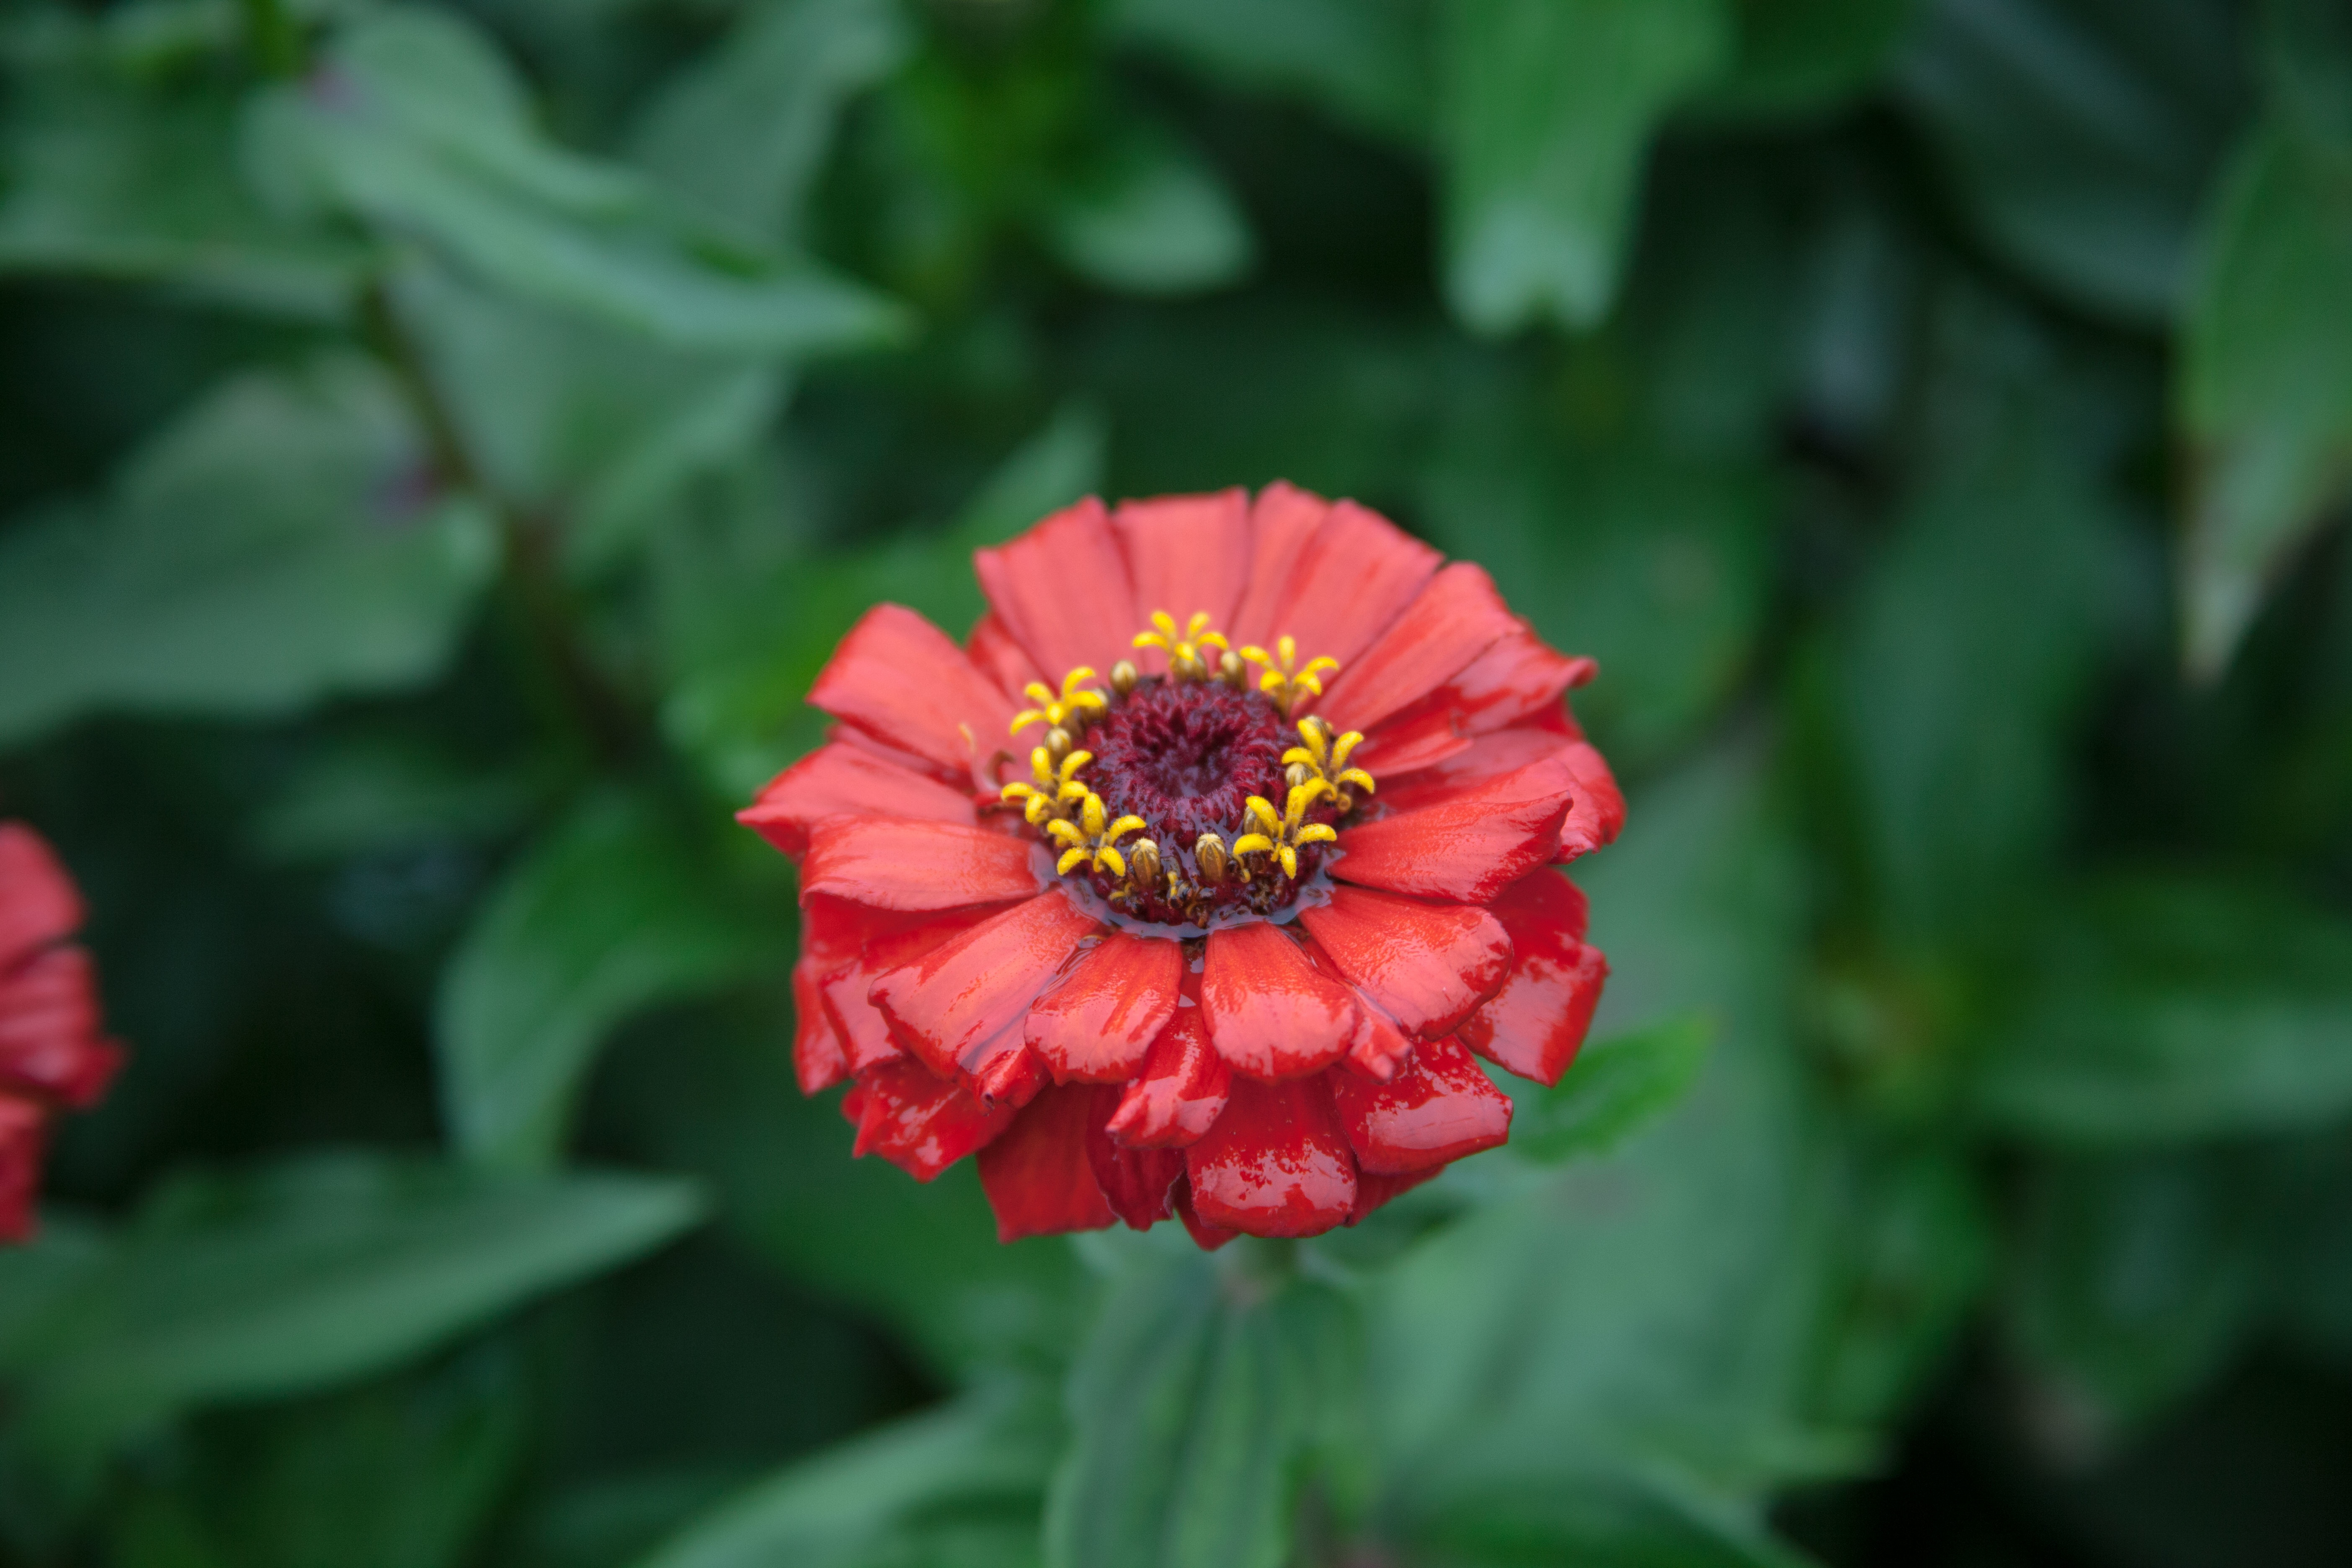
nature, plant, field, flower, petal, red, botany, flora, wildflower, macro photography, flowering plant, daisy family, annual plant, plant stem, land plant